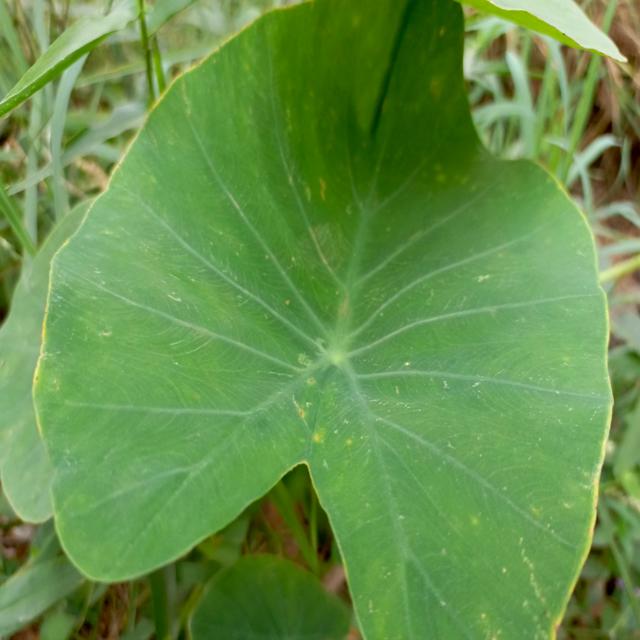
Label: Early_Blight